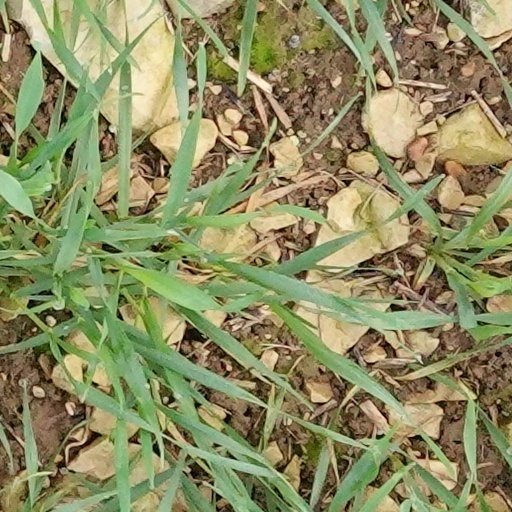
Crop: wheat